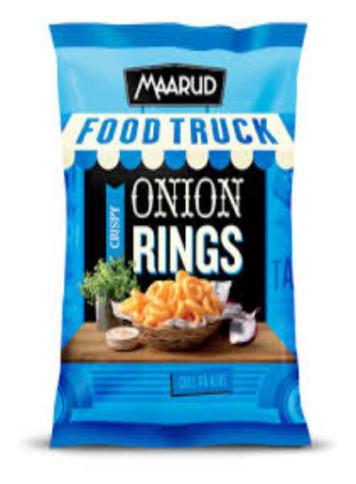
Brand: maarud
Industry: Food